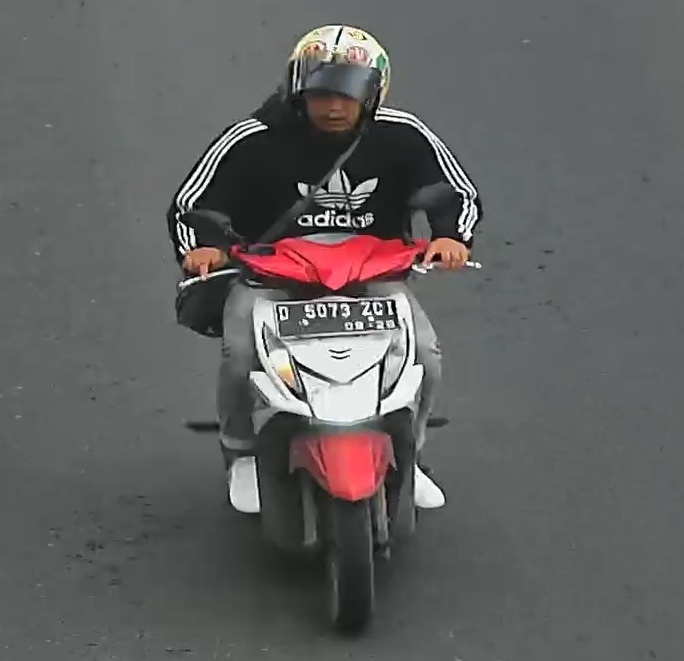
person-with-helmet: 1
person-without-helmet: 0